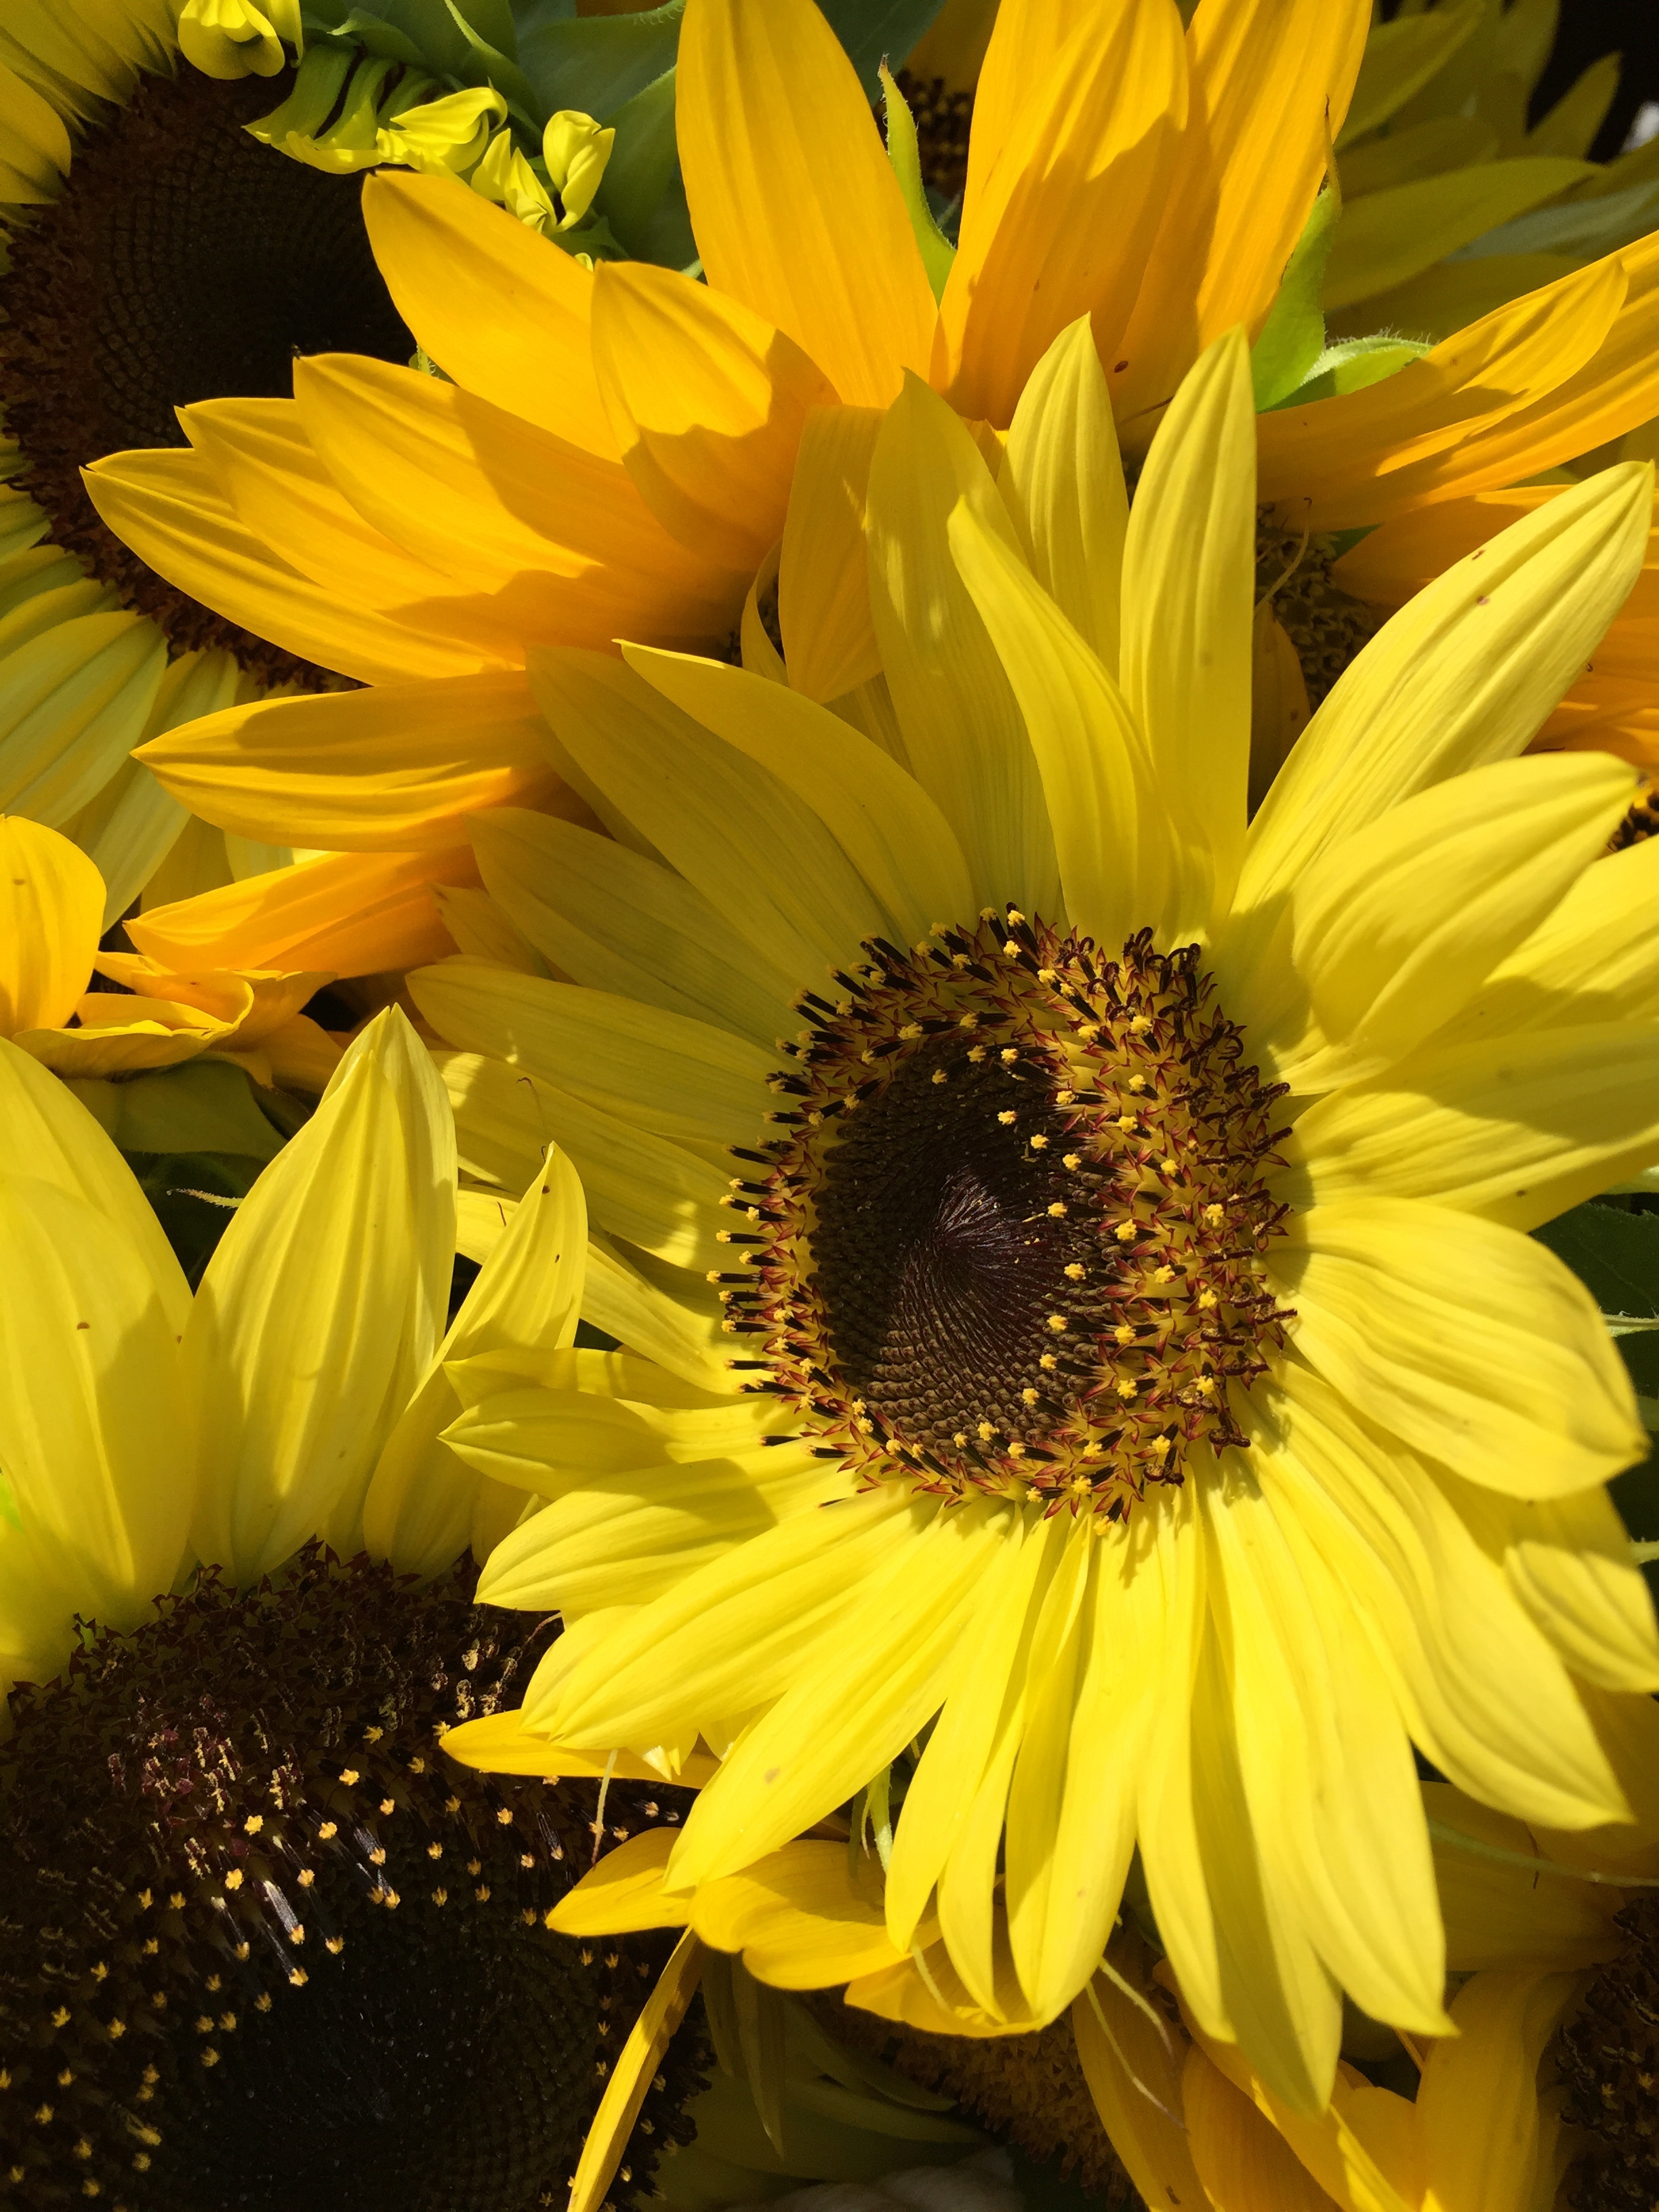
plant, flower, petal, bloom, yellow, flora, sunflower, vegetarian food, macro photography, flowering plant, daisy family, flower bouquet, sunflower seed, annual plant, land plant